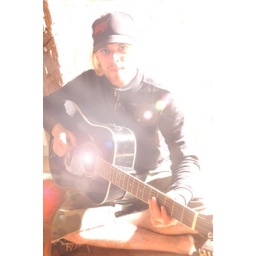
in the kitchen floor